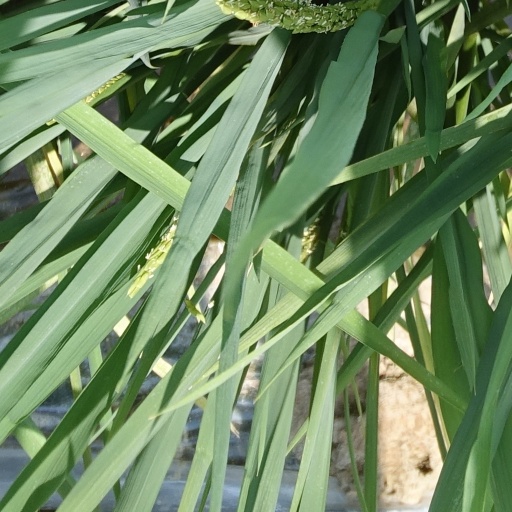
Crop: rice